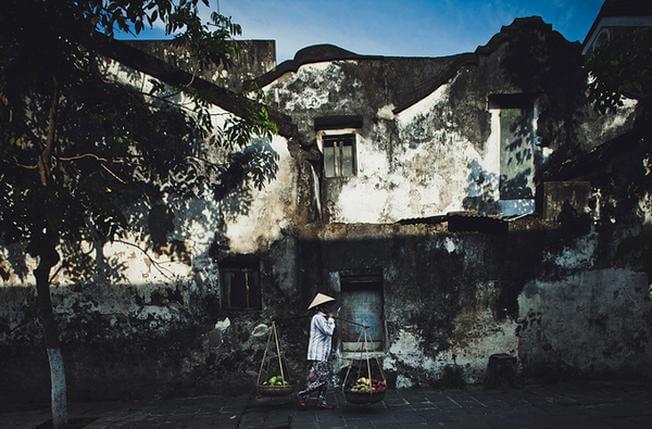
người phụ nữ đội nón lá đang vác trên vai một cái đòn gánh